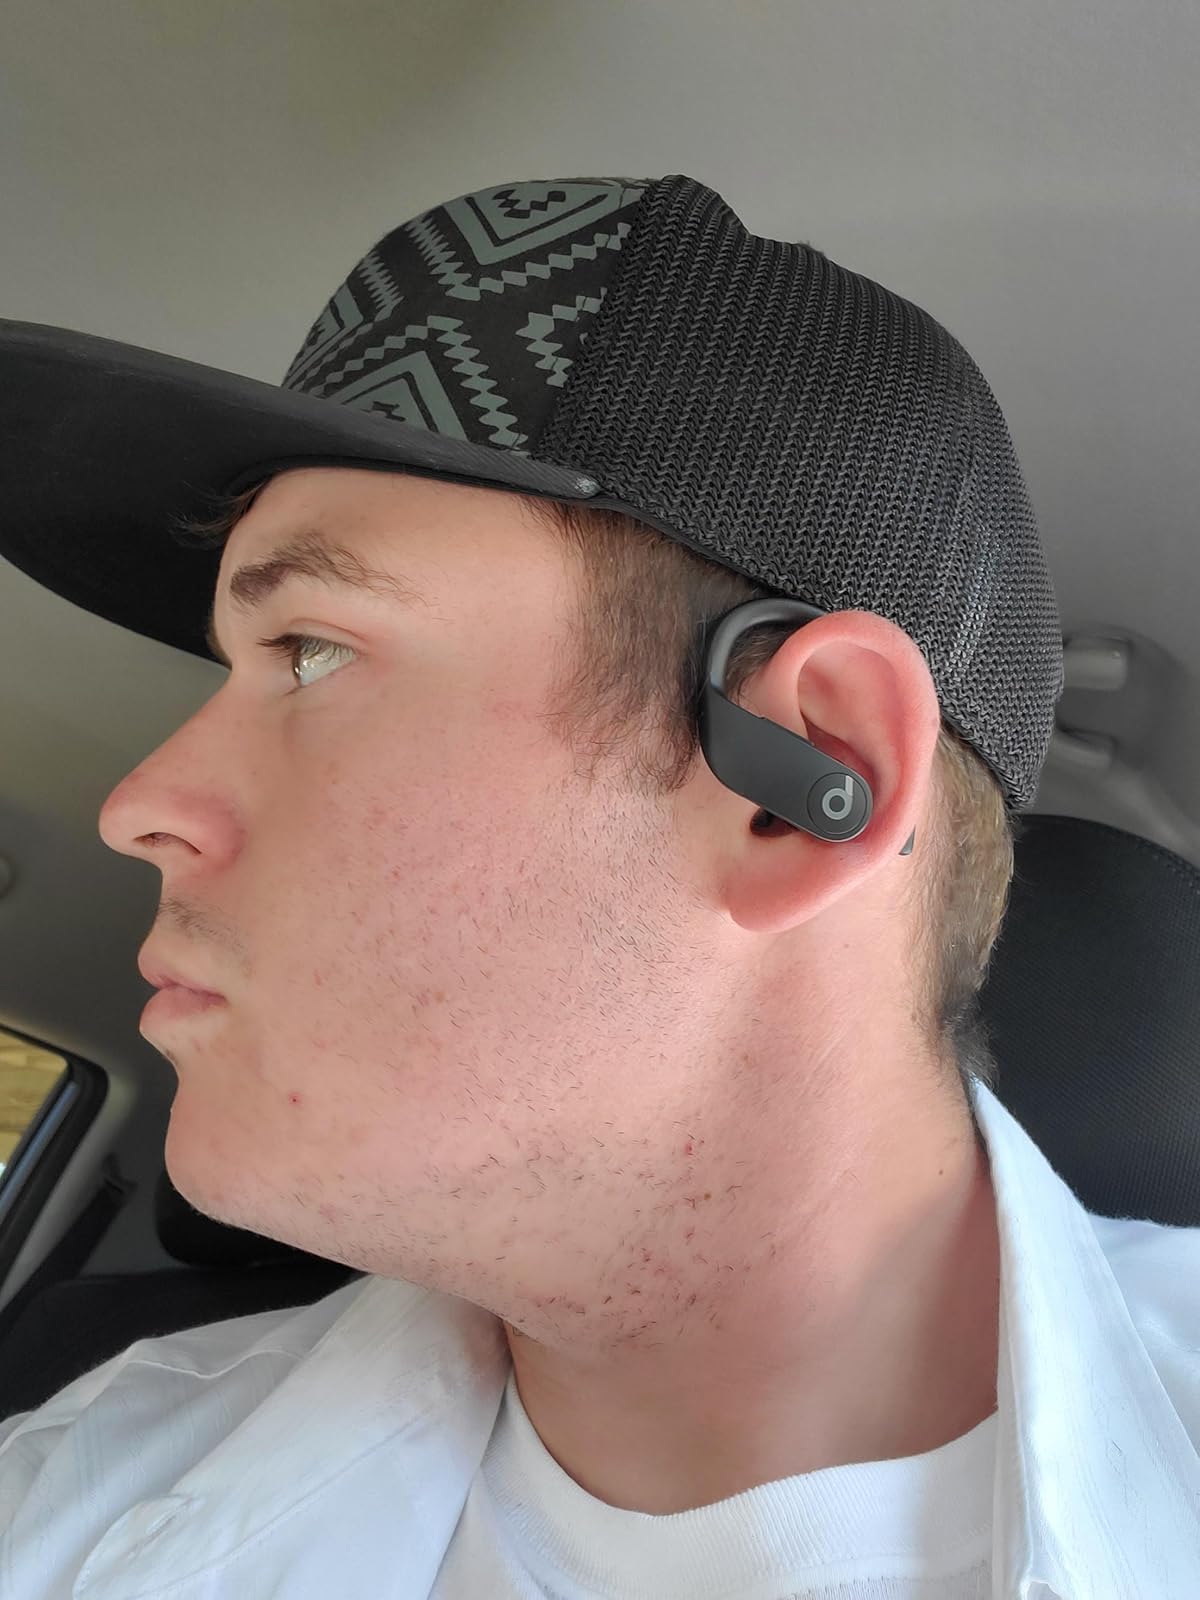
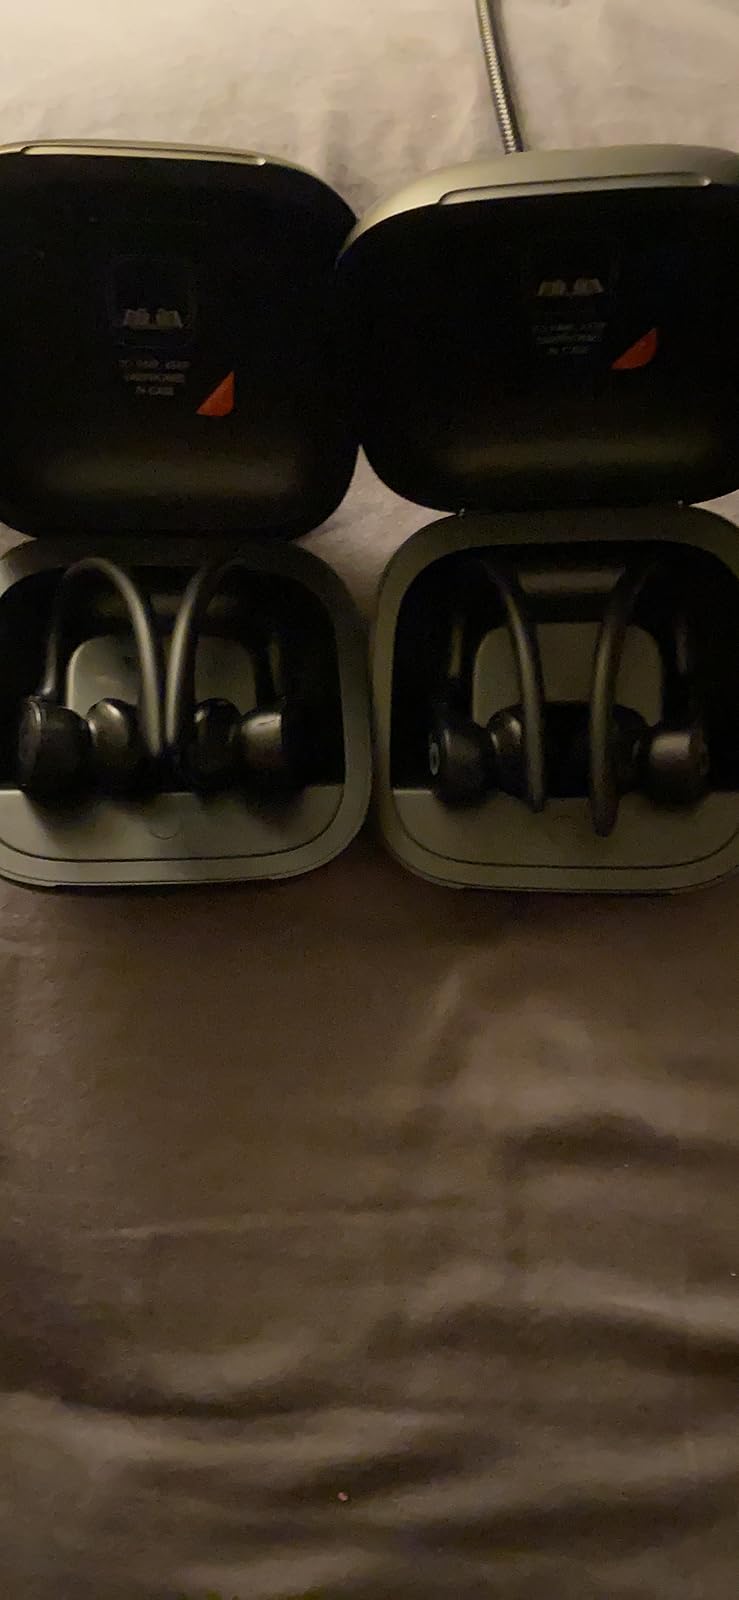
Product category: earbuds
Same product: yes